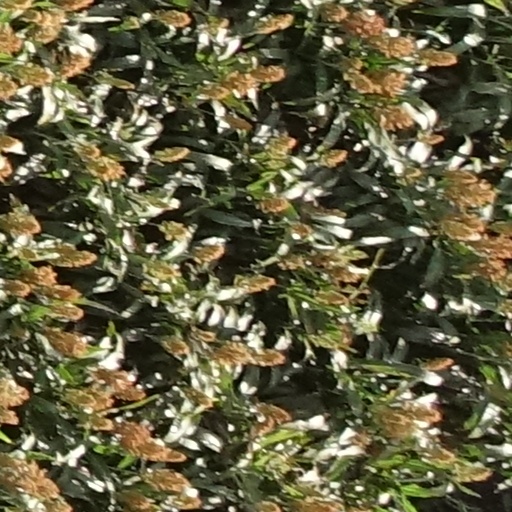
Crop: sorghum